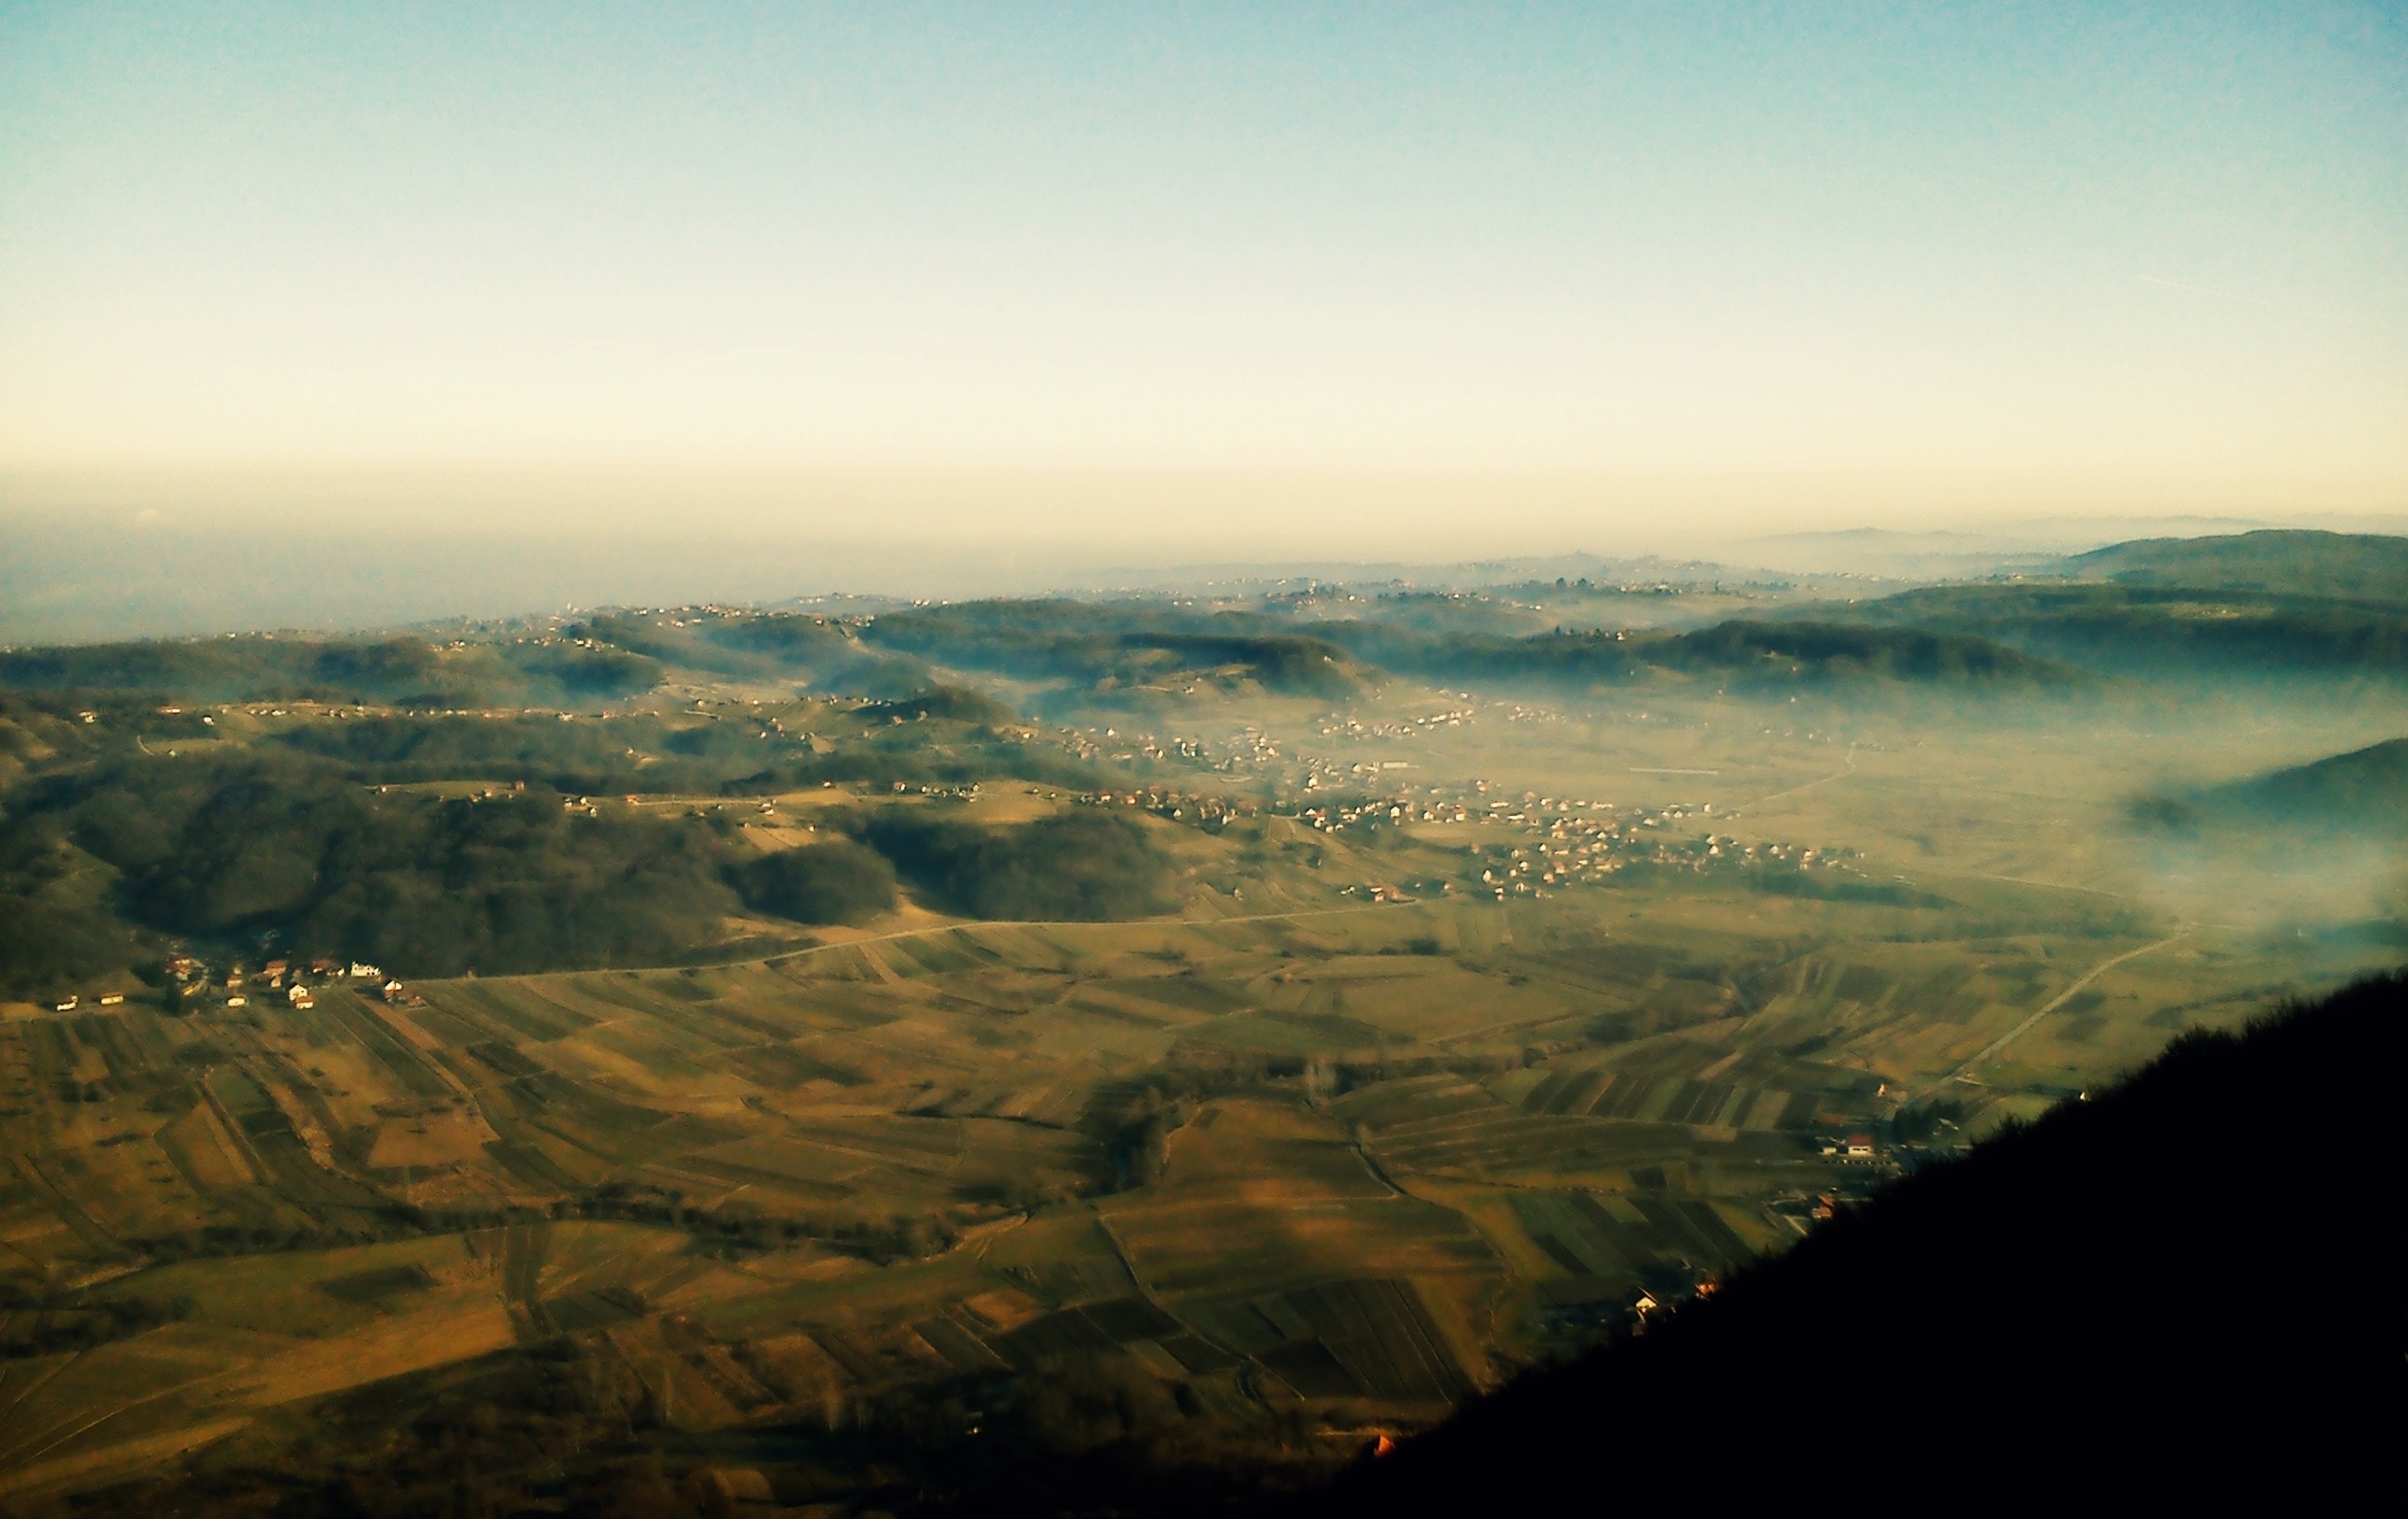
landscape, nature, horizon, mountain, cloud, sky, fog, sunrise, sunset, mist, photography, sunlight, morning, hill, dawn, valley, mountain range, panorama, dusk, evening, haze, plain, plateau, aerial photography, geographical feature, atmospheric phenomenon, atmosphere of earth, mountainous landforms